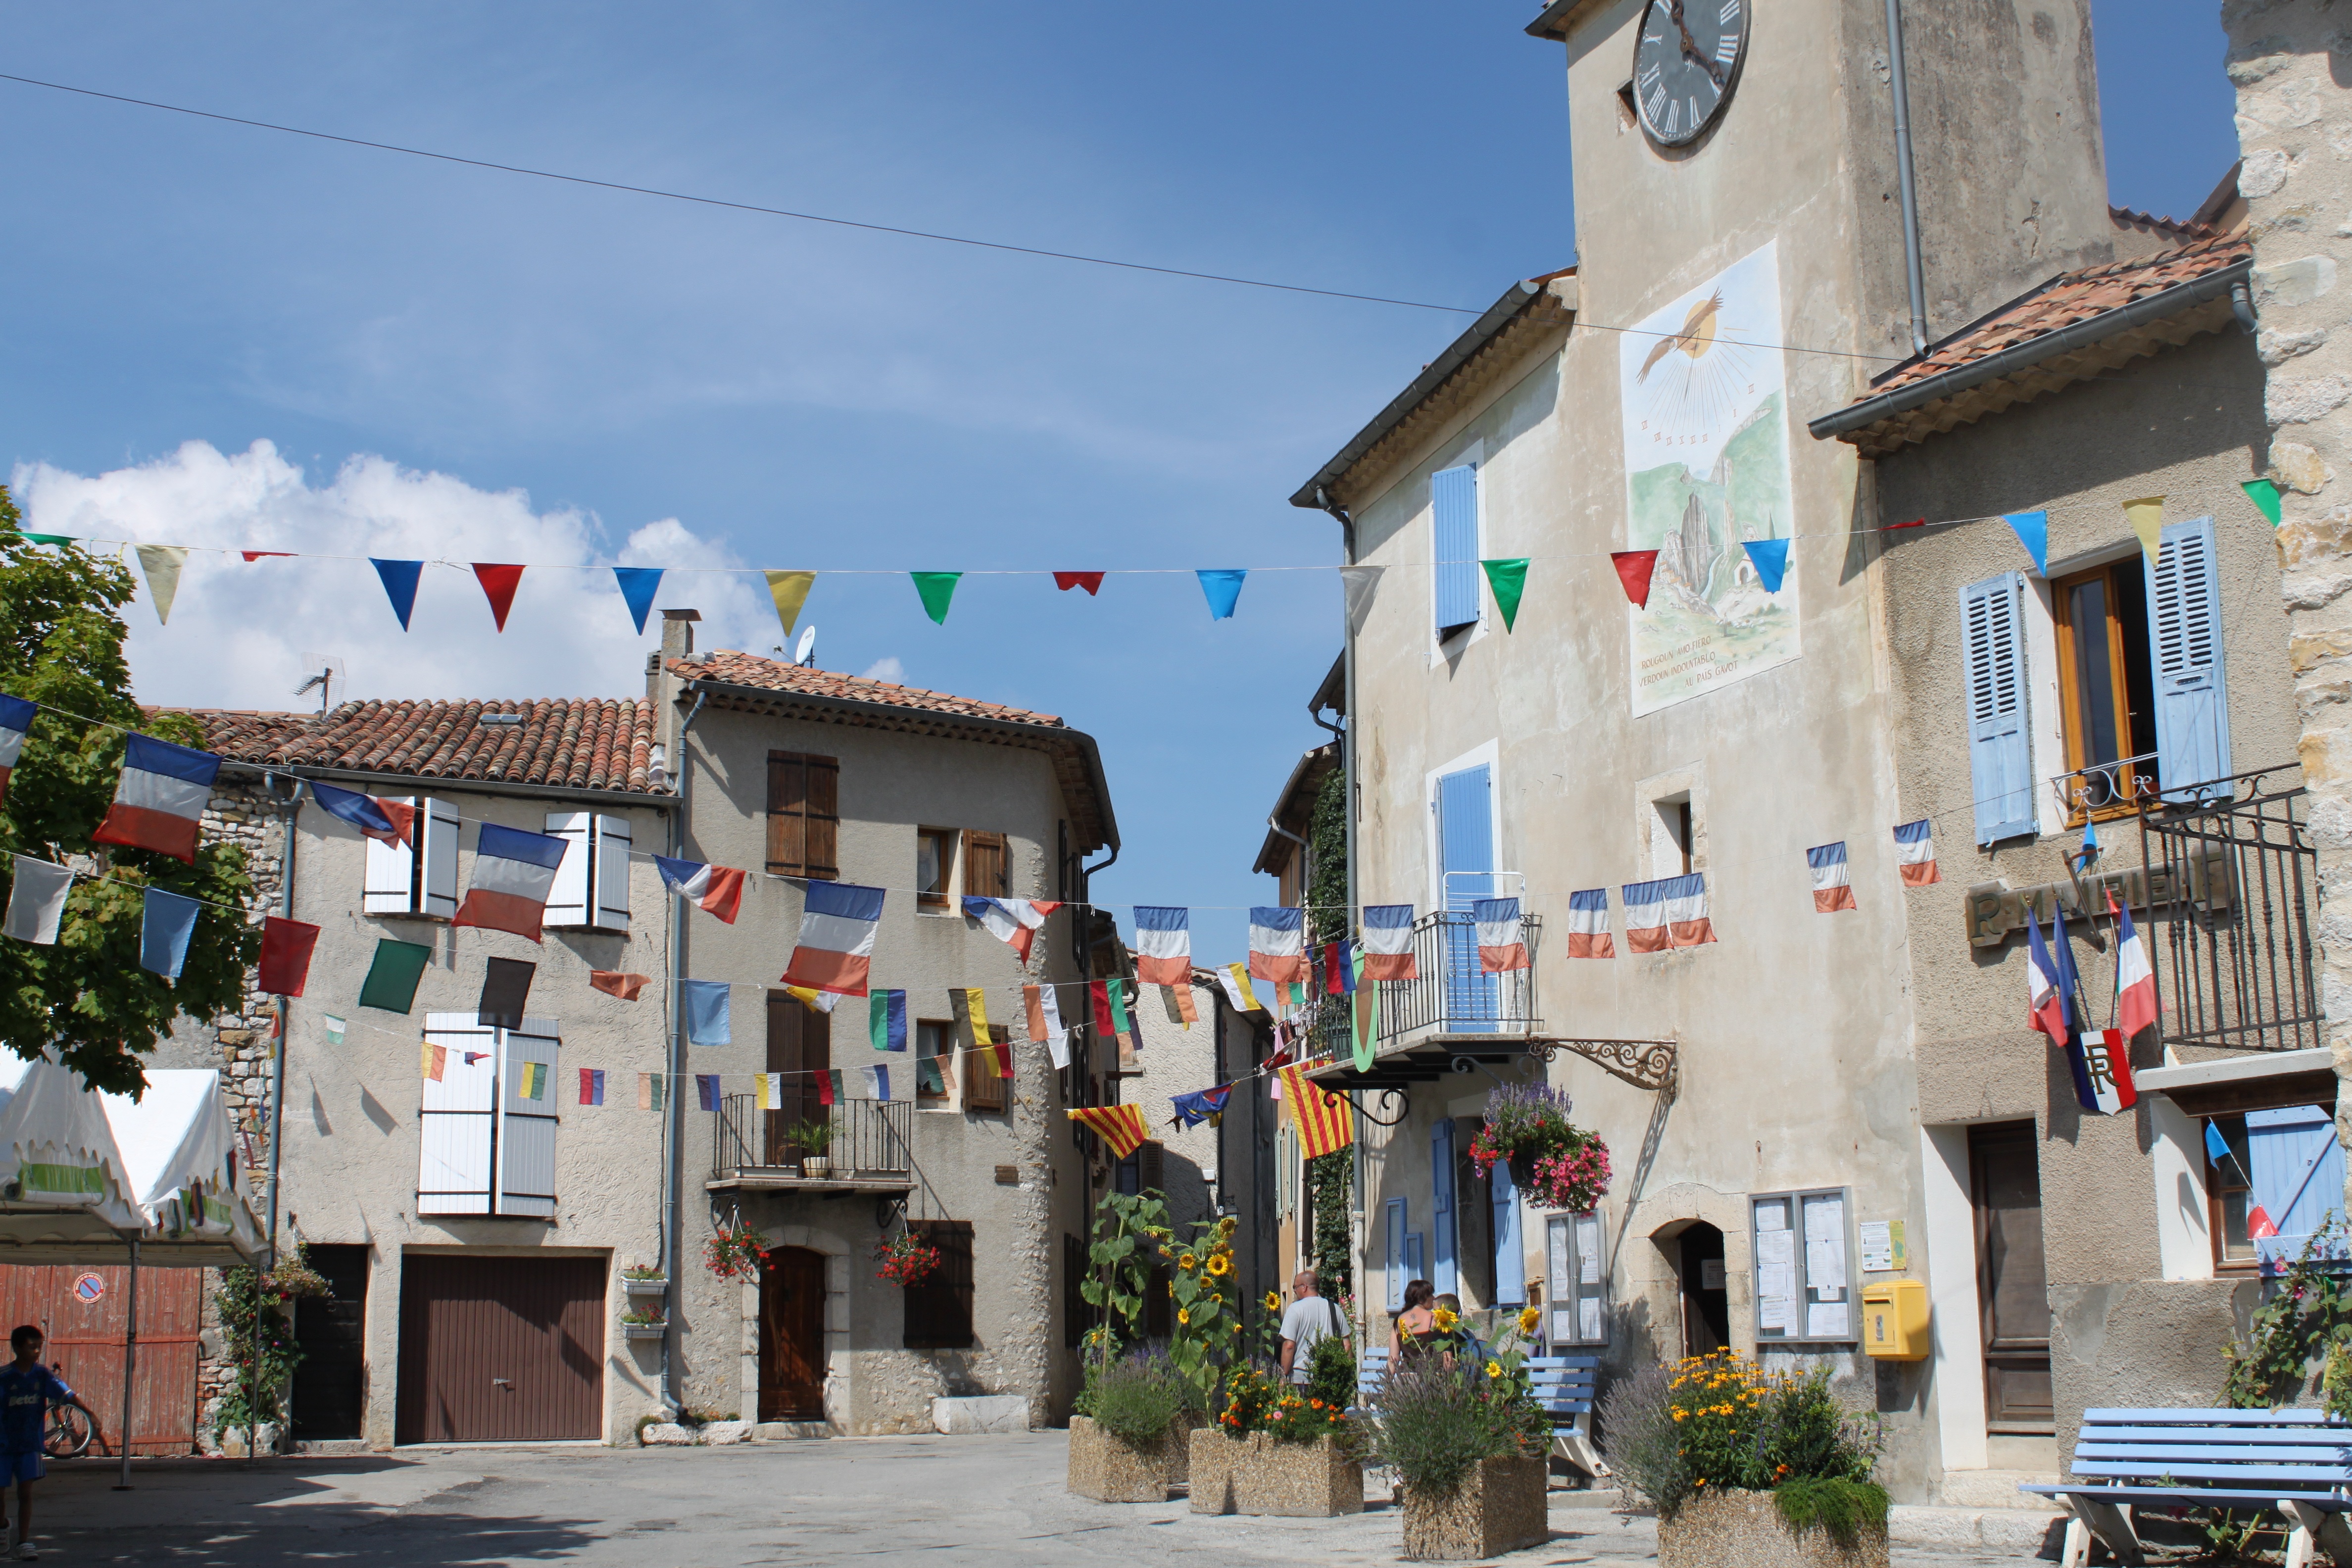
road, street, town, summer, vacation, travel, village, france, tourism, infrastructure, flags, provence, neighbourhood, village square, residential area, public holiday, human settlement